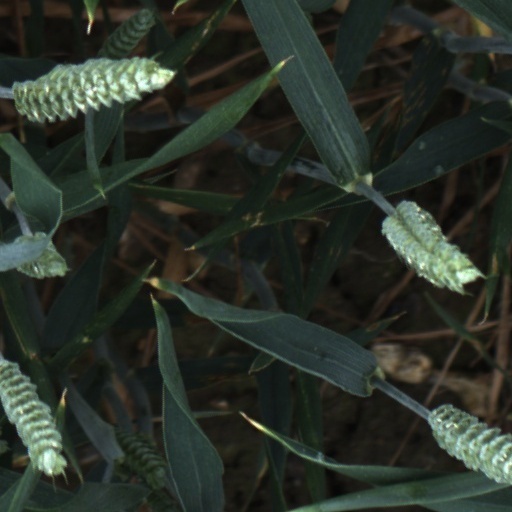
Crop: wheat